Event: Nepal Earthquake
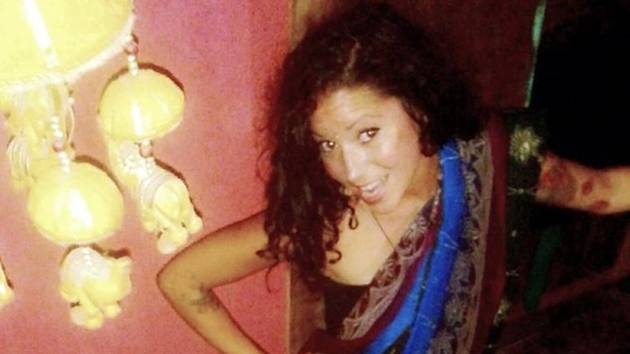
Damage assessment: no_damage